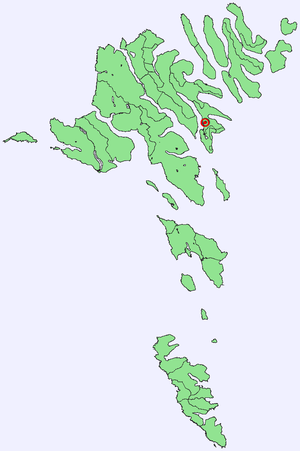
Glyvrar
Glyvrar på færøkortet
Glyvrar er en færøsk bygd på øen Eysturoy, og ligger på østsiden af Skálafjørður. Bygden er en del af et 10 km langt sammenhængende byområde omkring Runavík. I nærheden af kirken ligger det interessante lille museum Bygdasavnið Forni, som har åbent om sommeren.